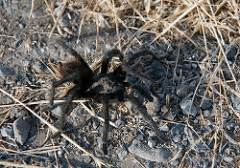
Label: ragno